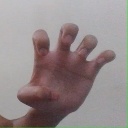
अक्षर: झ